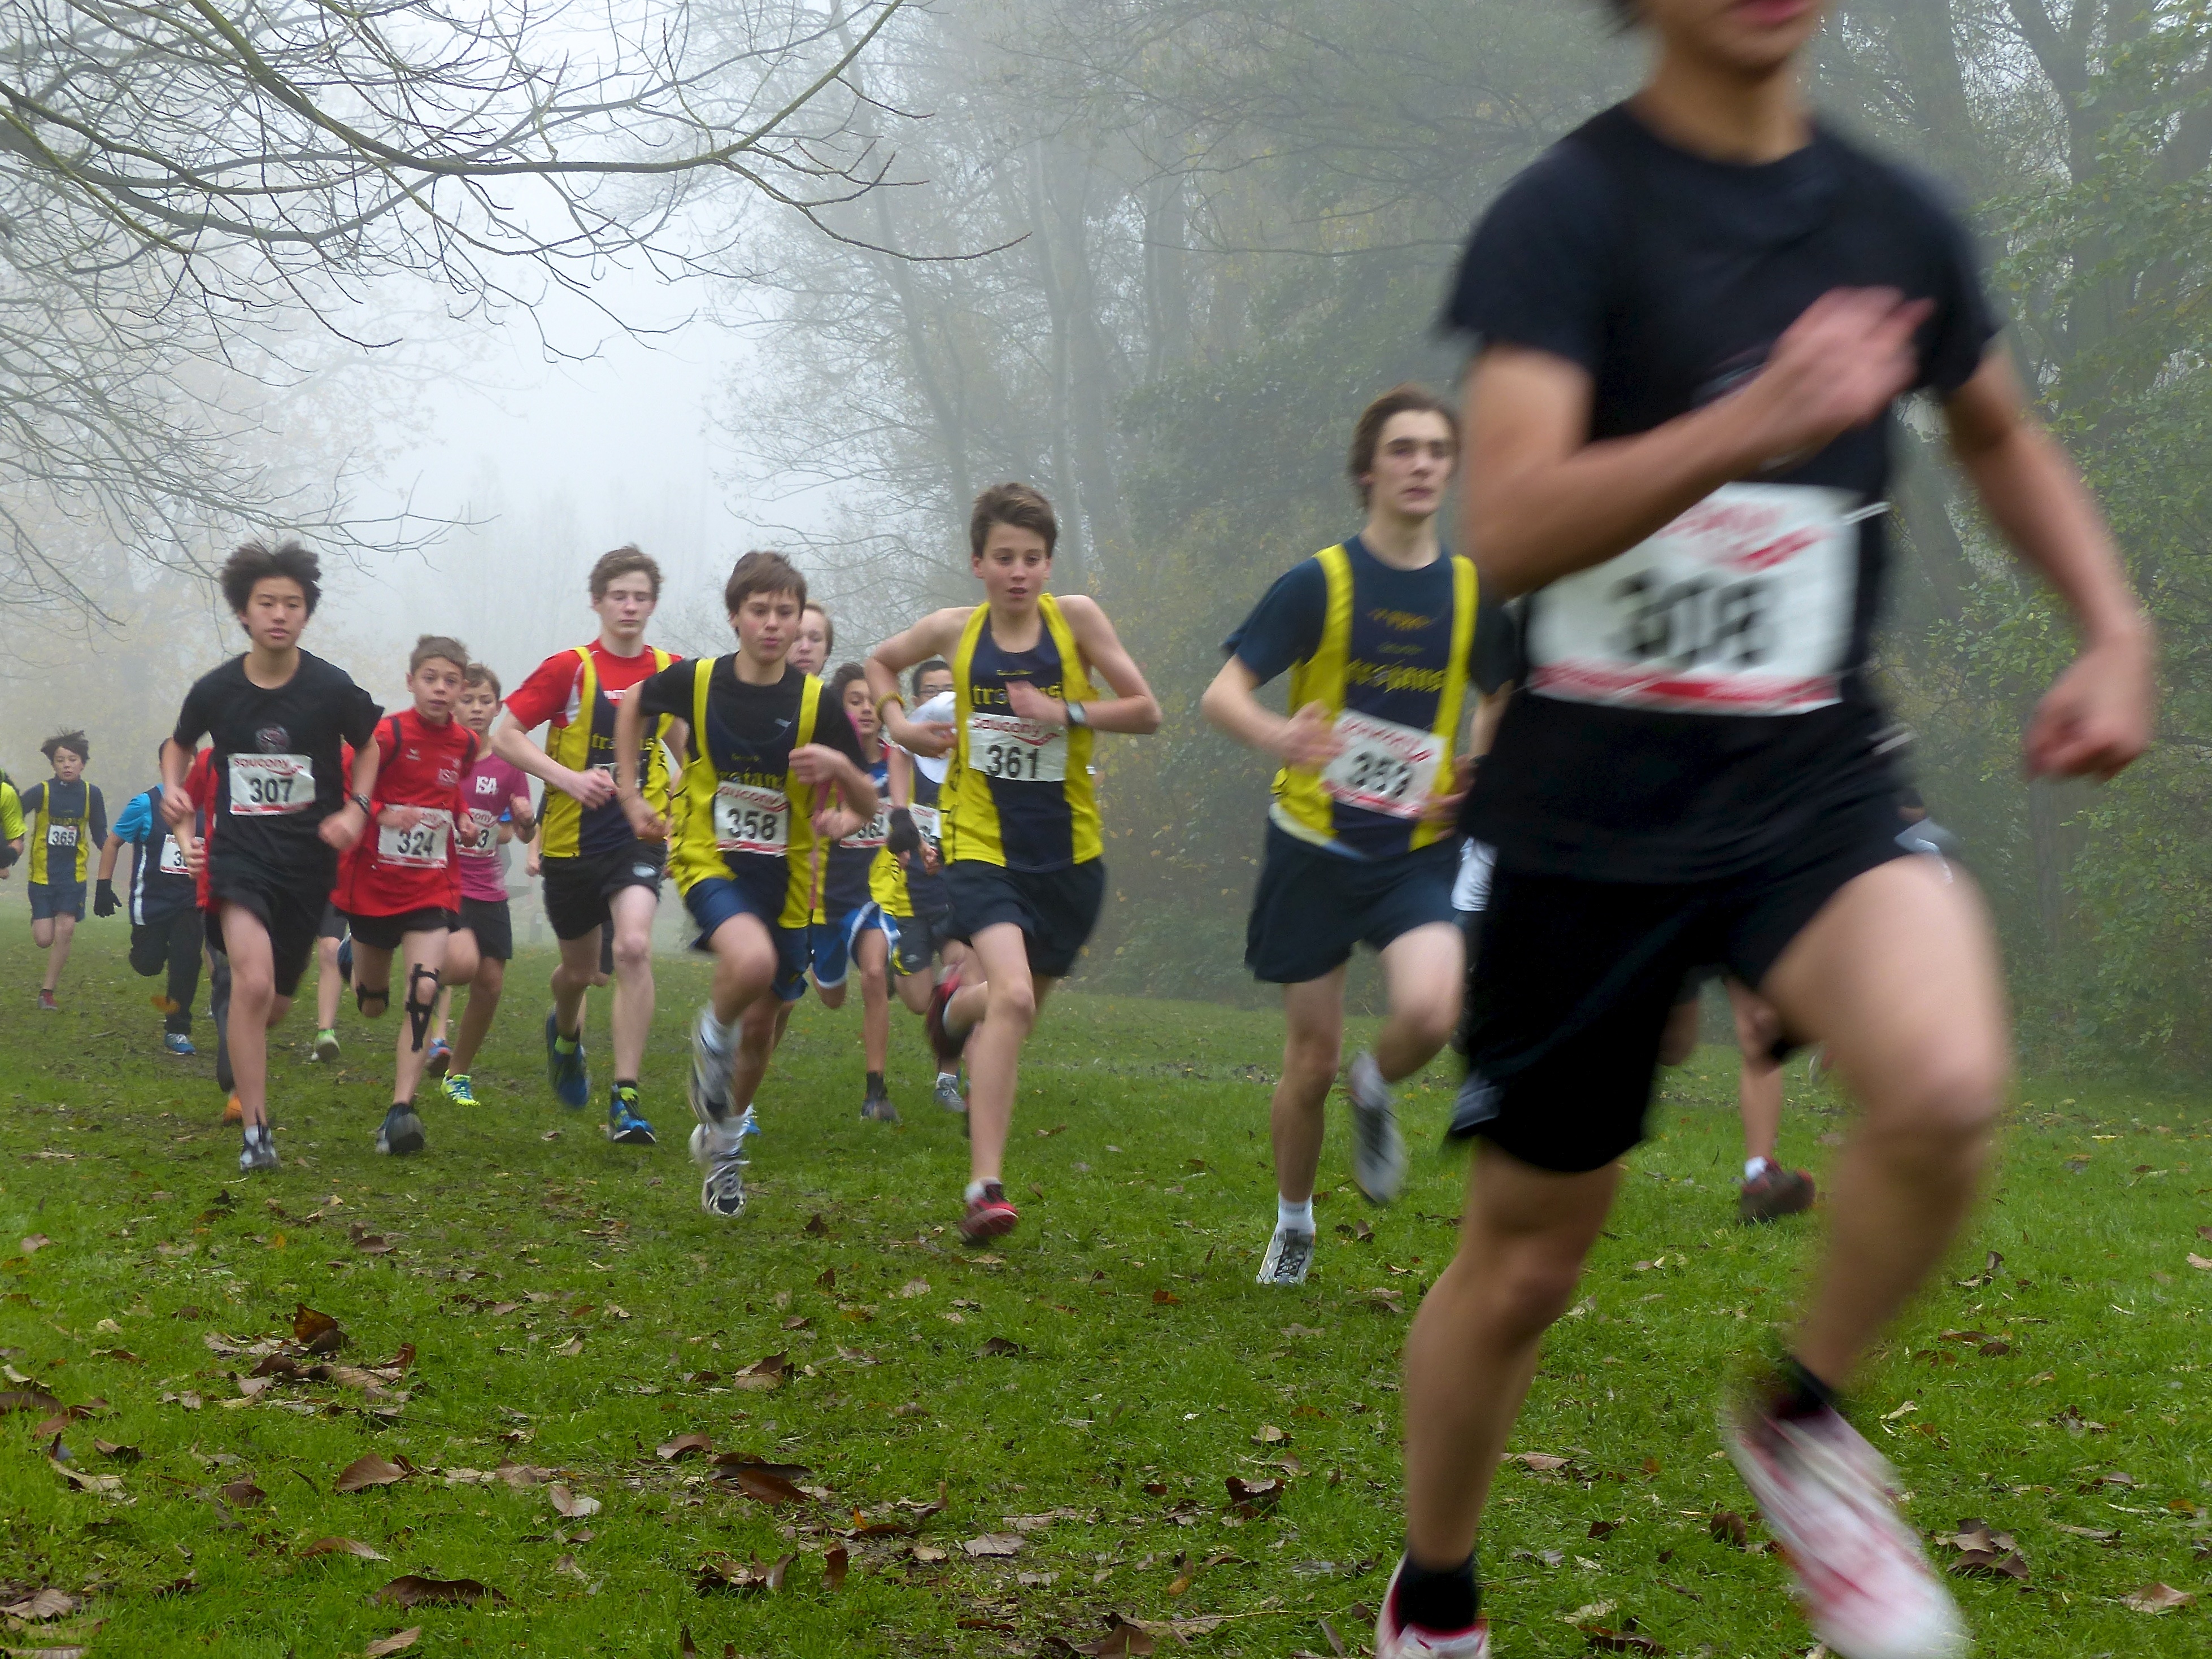
person, fog, mist, sport, meadow, running, recreation, ash, crosscountry, belgium, race, competition, team, sports, championship, endurance, athletics, xc, antwerp, necis, physical exercise, outdoor recreation, human action, individual sports, ultramarathon, duathlon, long distance running, cross country running, half marathon, cross country cycling, middle distance running, cross country equestrianism